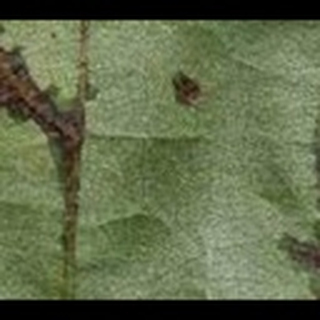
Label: cotton_bacterial_blight